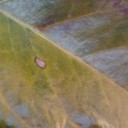
Label: Cerscospora